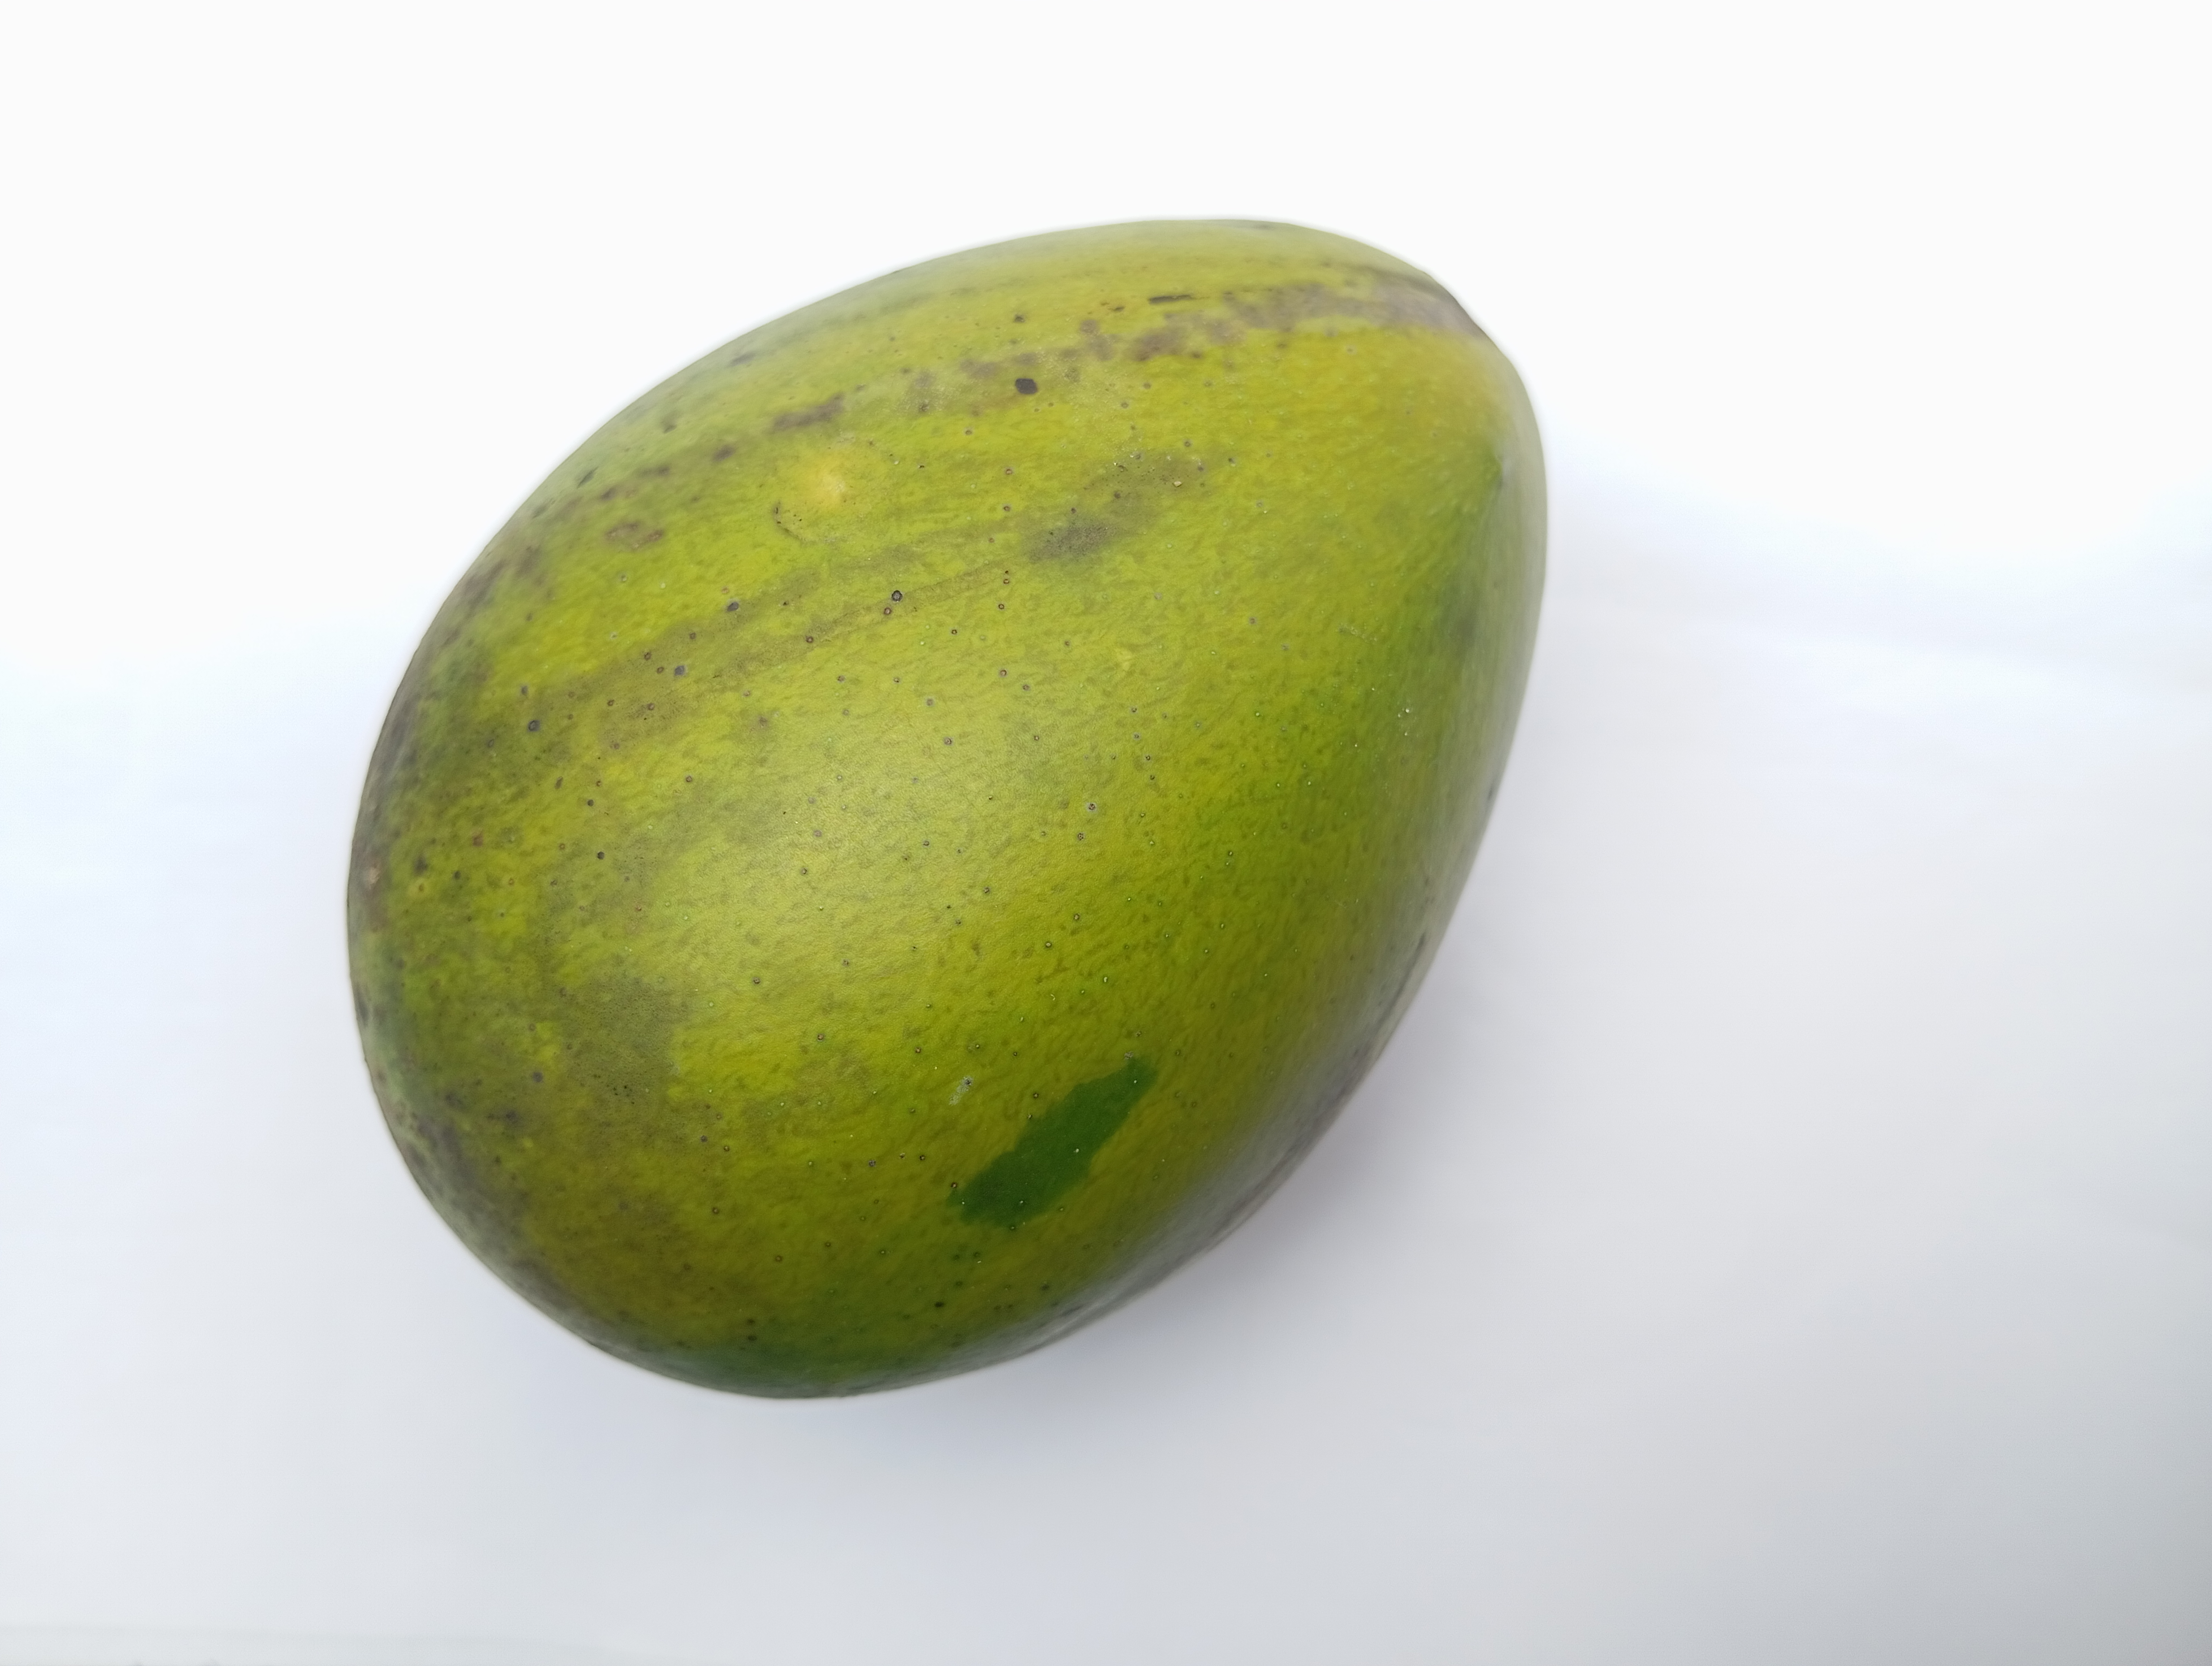
Mango variety: Harivanga